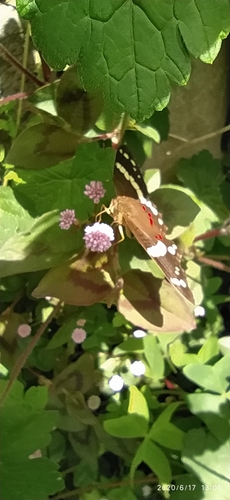
Scientific name: Anartia fatima
Common name: Banded peacock
Family: Nymphalidae
Order: Lepidoptera
Pollinator type: Primary pollinator
Habitat: Open areas and gardens
Geographic range: South America
Conservation status: Least Concern